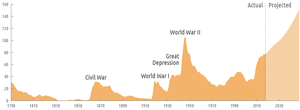
USA / Regering og politik / Statens finanser
USA's føderale gæld som procent af BNP fra 1790 til 2013.[112]
Amerikas Forenede Stater, på dansk normalt omtalt som USA, er en demokratisk forbundsrepublik, der består af 50 delstater, et føderalt distrikt og 14 territorier. De 48 af delstaterne og Washington DC ligger som et samlet landområde i det centrale Nordamerika, afgrænset på hver side af henholdsvis Atlanterhavet og Stillehavet og grænsende til Canada mod nord og Mexico mod syd. Delstaten Alaska ligger i det nordvestlige hjørne af Nordamerika med Canada mod øst og Rusland mod vest på den anden side af Beringstrædet, og midt i Stillehavet ligger delstaten Hawaii.